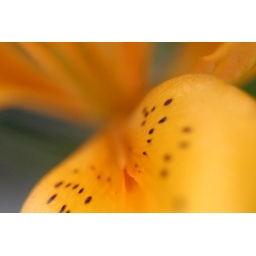
I found some flowers in my kitchen and thought before they die and life goes into winter I thought I might take pictures.